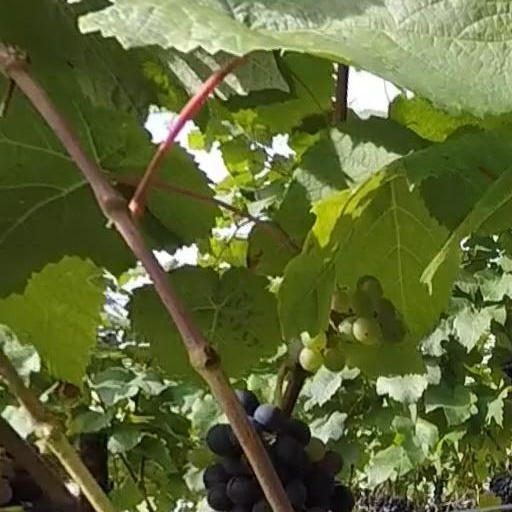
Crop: grape